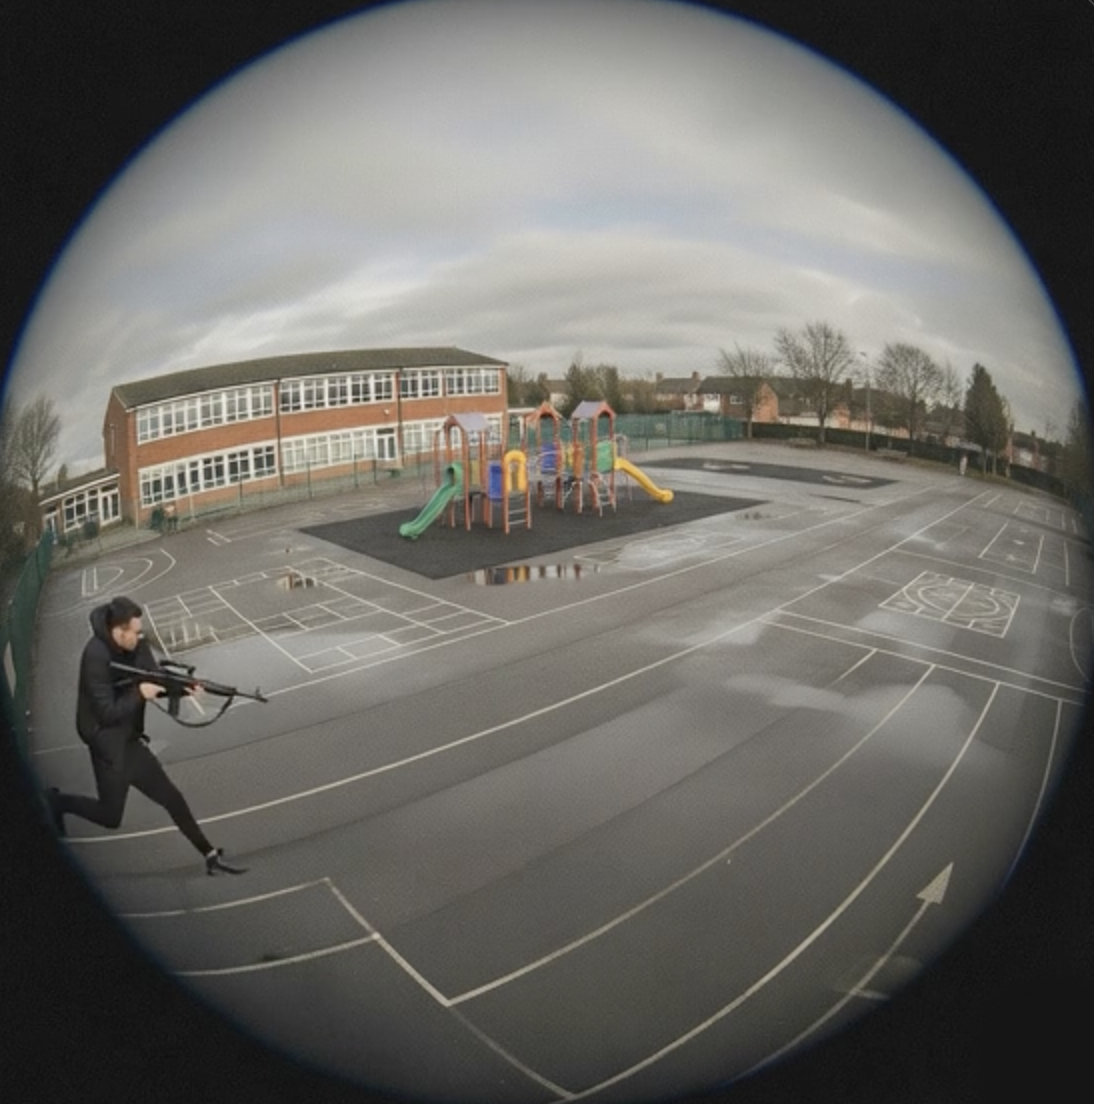
Object: person

Object: weapon